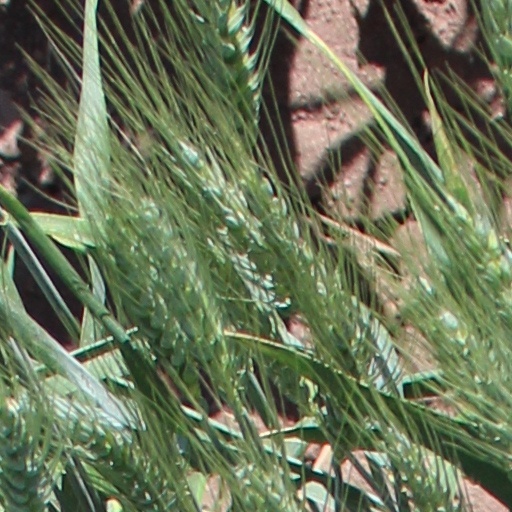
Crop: wheat